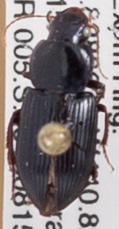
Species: Discoderus robustus
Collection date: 2018-08-15
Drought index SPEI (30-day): -0.684
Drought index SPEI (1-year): -1.93
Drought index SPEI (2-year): -1.45